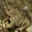
Label: frog